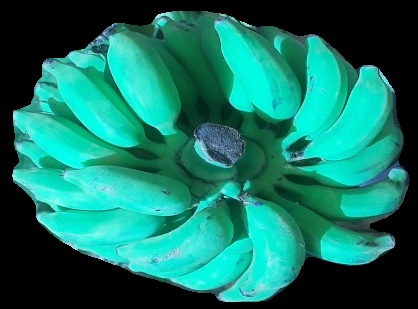
Variety: elakki-bale
Grade: grade3